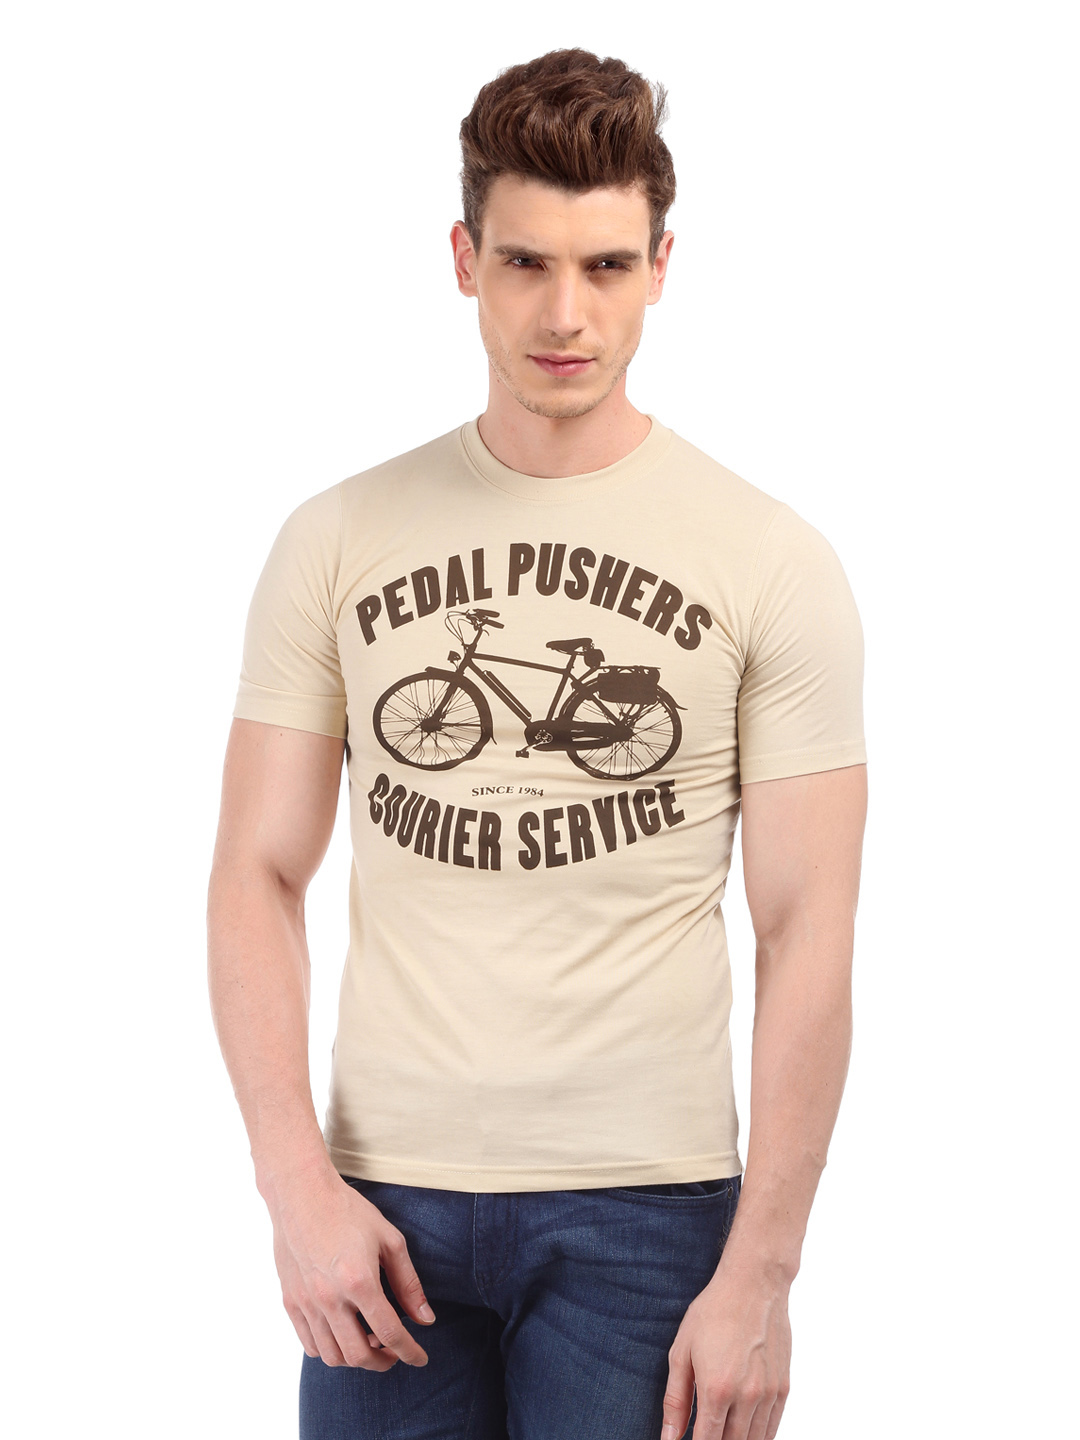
Mark Taylor Beige Printed T-shirt
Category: Apparel / Topwear / Tshirts
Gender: Men
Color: Beige
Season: Fall 2012
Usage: Casual